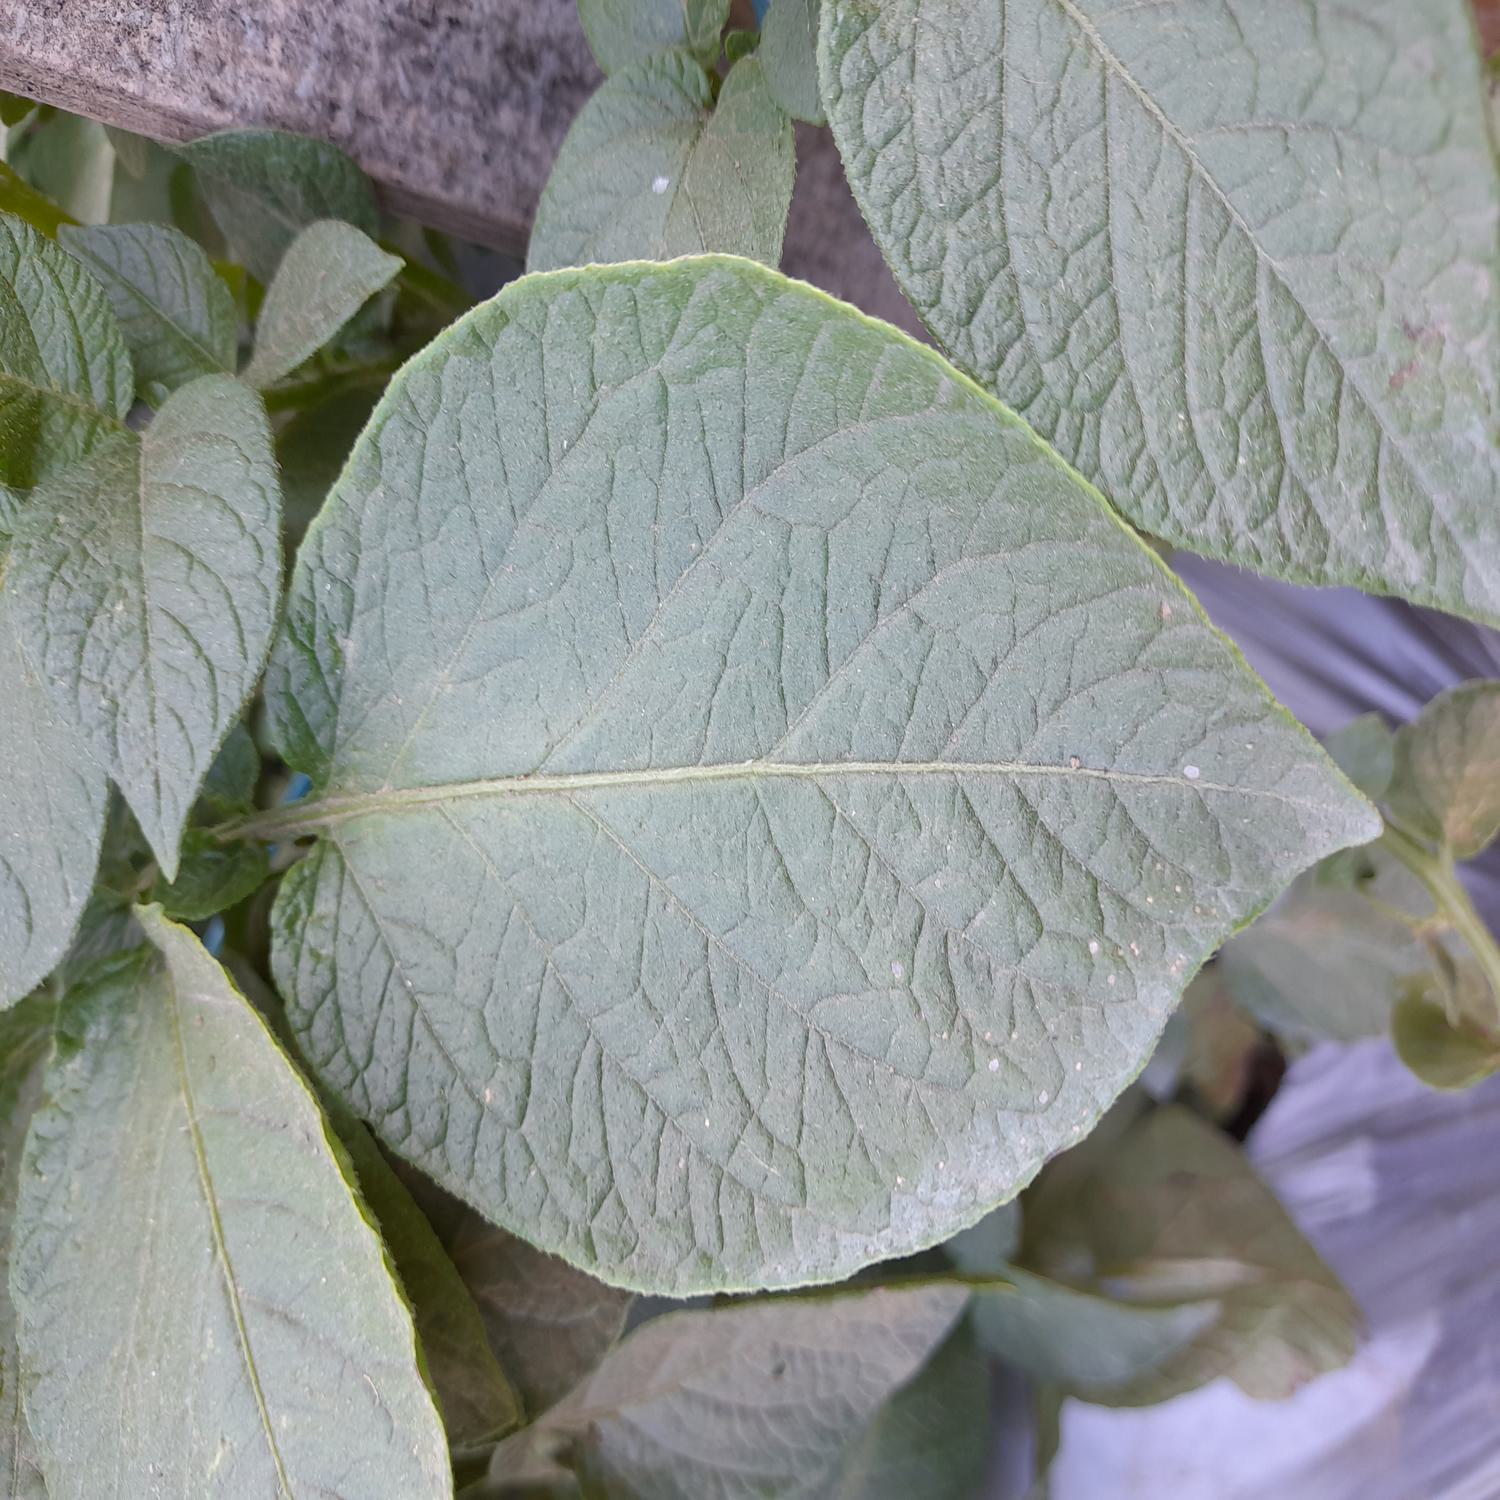
Label: Healthy